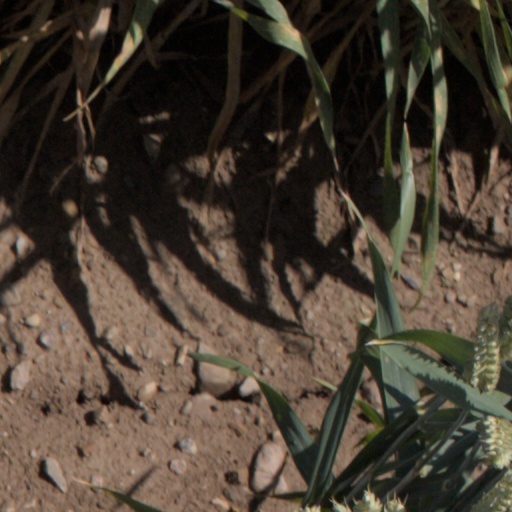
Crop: wheat